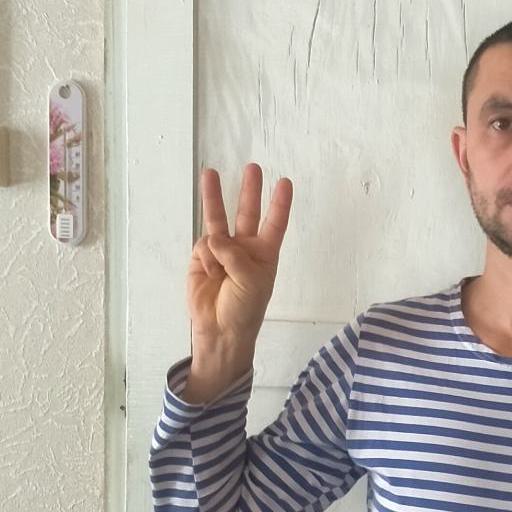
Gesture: three